Barend Cornelis Koekkoek

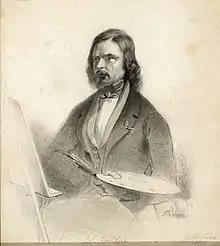
Koekkoek (1844)

Barend Cornelis Koekkoek (October 11, 1803 – April 5, 1862) was a Dutch landscape artist and lithographer, and the most famous member of the Koekkoek family of painters.